La Cienega/Jefferson station

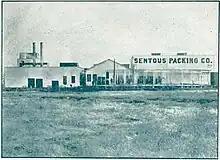
Sentous Packing Co. 1906

La Cienega/Jefferson station was once named Sentous station when it was on the Santa Monica Air Line of the Los Angeles and Independence and later Pacific Electric railroads. The Louis Sentous meat packing facility was nearby; they used the Air Line to ship meat to downtown Los Angeles. The original Air Line stop closed on September 30, 1953. The Sentous Yard maintenance facility persisted long after the passenger station was gone; it occupied "a portion of the right-of-way directly east of La Cienega, and spur tracks and sidings exist directly west of La Cienega".